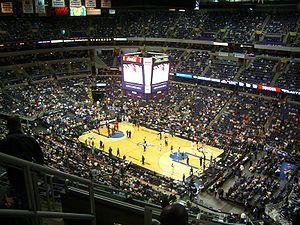
Les Hoyas de Georgetown sont un club omnisports universitaire de l'Université de Georgetown. Les équipes des Hoyas participent aux compétitions universitaires organisées par la National Collegiate Athletic Association. Georgetown fait partie de la division Big East Conference tandis que l'équipe de football américain évolue en Patriot League.
Les playoffs NBA 2018 sont les séries éliminatoires de la saison NBA 2017-2018. Ils débutent le samedi 14 avril 2018.
Les playoffs NBA 2017 sont les séries éliminatoires de la saison NBA 2016-2017. Ils débutent le samedi 15 avril 2017.